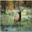
Label: deer